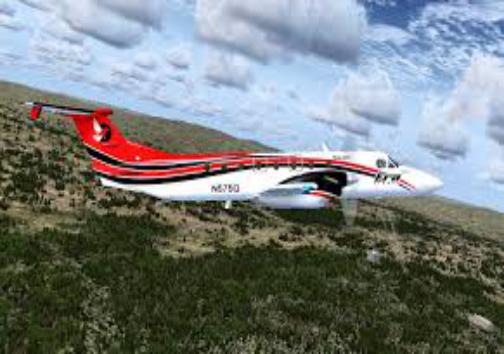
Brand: Era Alaska
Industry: Transportation